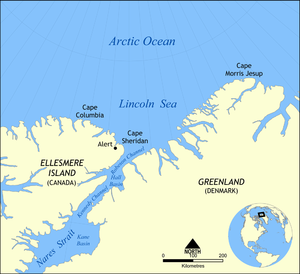
Kap Morris Jesup
Kort af Kap Morris Jesup og Lincoln søen.
"Kap Morris Jesup i Peary Land er opkaldt efter Morris Ketchum Jesup og er Grønlands nordligste ""fastlands""-punkt og ligger ved den bjergrige nordkyst. Kun lidt nordligere ligger den lille ø Kaffeklubben.